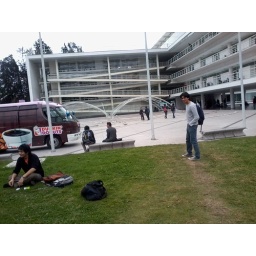
There is an car of Dunkin' Donuts in the small square of building Sciency and technology.